Susie the Little Blue Coupe

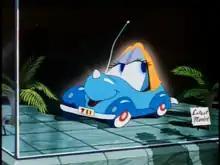

Susie is a small blue coupe on display in a dealer showroom. She eventually is bought by a well-to-do man who is instantly smitten with her. Thrust into high society, she finds herself surrounded by much larger, faster and more luxurious cars, but eventually makes do. Her owner treats the car well but neglects to maintain her, and after years of wear and tear, the car stops running properly; the man, informed by his mechanic that Susie will need a massive overhaul, abandons her for a new vehicle. At a used car lot, Susie is purchased again, but the new owner, a cigar-smoking drunk who lives in a seedier part of town, does not treat the car with the same fondness as the first owner and leaves her on the curbside at night.